Ben Obomanu

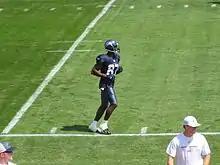
Obomanu in 2006

Obomanu was signed by the New York Jets on May 30, 2013. He was released on August 31, 2013. He was re-signed on September 10, 2013. He was released on October 2, 2013.